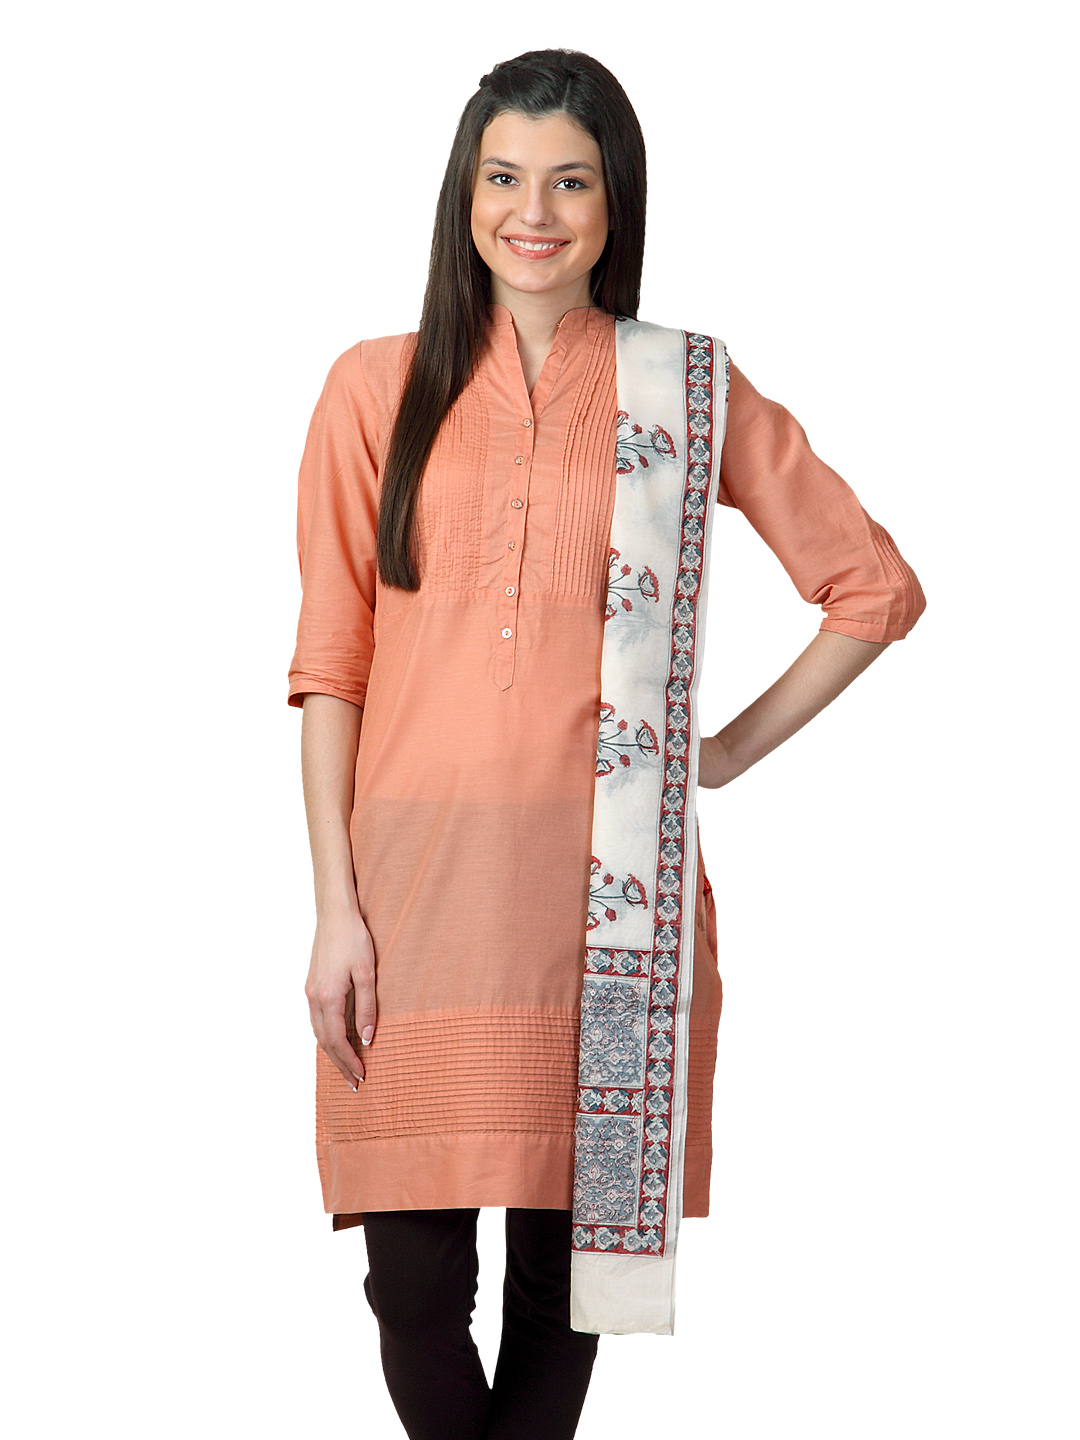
Fabindia Off White Chanderi Dupatta
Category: Apparel / Topwear / Dupatta
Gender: Women
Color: Blue
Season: Summer 2012
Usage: Ethnic